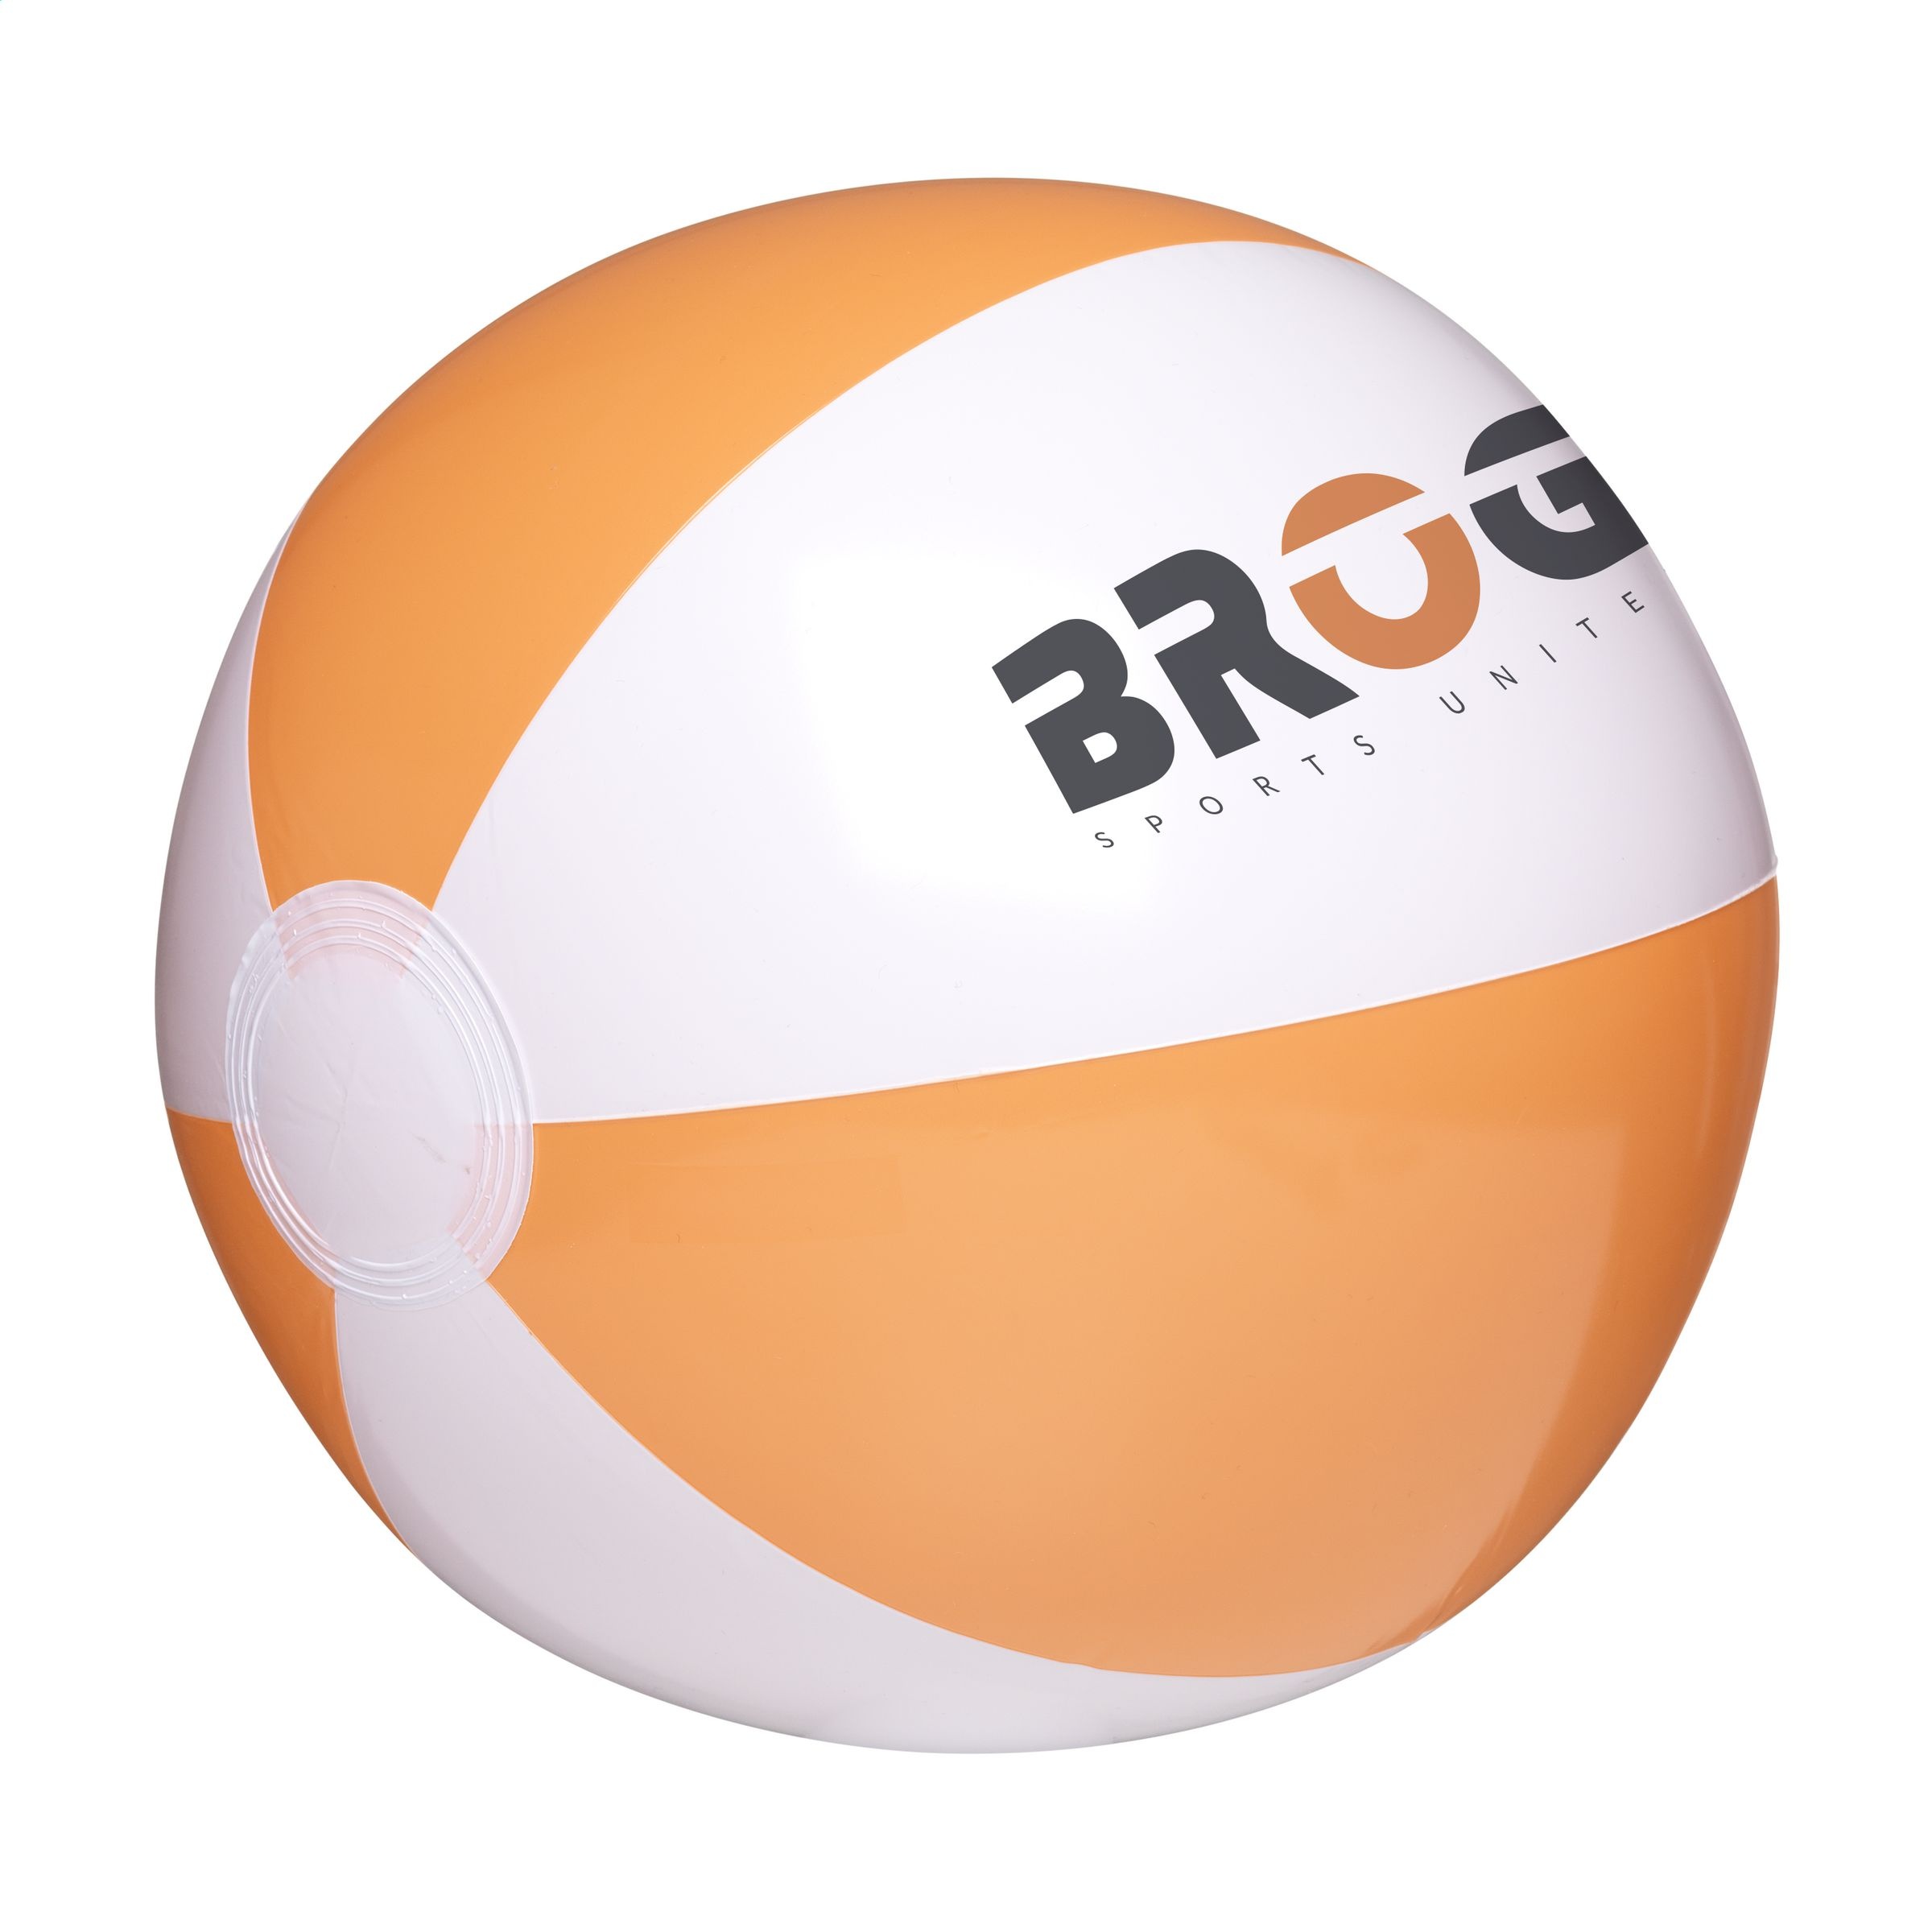
Beach Ball - Small
Brand: Ibrand
Inflatable beach ball Measurements and sizes Diameter: 27 .00 cm. Weight: 102.00 g. Sizes export box: 30 x 34 x 36 cm Weight export box including volume: 11 kg Number in export box: 100 pieces Quantity on pallet: 2,600 pieces Packaging per item: No Turnaround Time: 1-2 Weeks from Artwork Approval Quantity Price Per Unit 50 £4.50 100 £3.85 250 £3.20 About Shop personalised merchandise at Ibrand Everything. Choose from our range of notebooks, umbrellas, pens & much more custom merchandise. Our range of printed merchandise is a perfect choice for events & businesses. Shop online or get in contact for a bespoke quote.
Category: Toys & Games > Toys > Beach & Sand Toys > Beach Balls